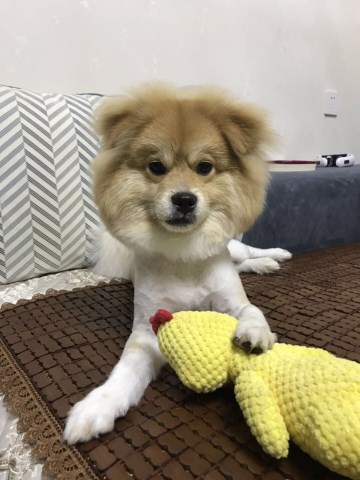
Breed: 806-n000129-papillon